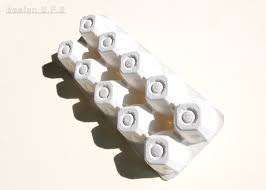
Label: cardboard